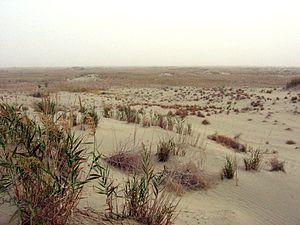
Le Taklamakan est un désert continental d'Asie centrale, dont la grande majorité de la surface se trouve dans la région autonome ouïgoure du Xinjiang en République populaire de Chine.
Cet article recense les sites inscrits au patrimoine mondial en Chine.